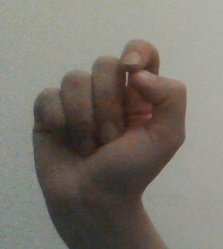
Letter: fa